Black Falls, Arizona

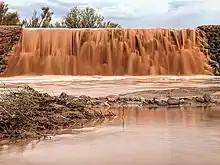
Black Falls Dam during peak flow of the Little Colorado River, built adjacent to the natural lava dam as part of an irrigation project

Black Falls is a natural basalt rock dam and significant crossing place on the Little Colorado River in Coconino County, Arizona near the Wupatki National Monument. The crossing lends its name to the sparsely populated Black Falls community of the Navajo Nation which is nearby.